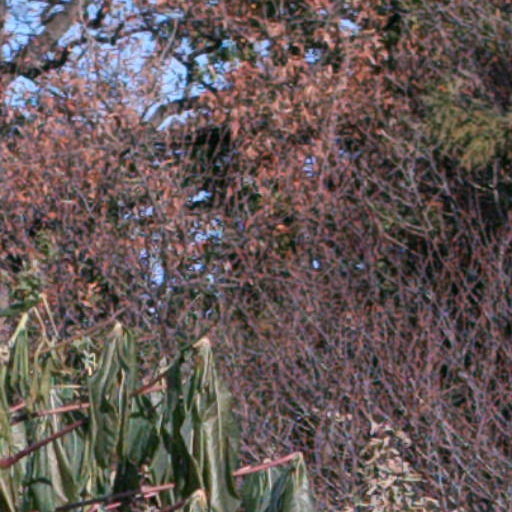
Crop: cassava